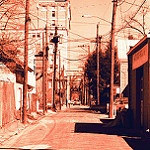
Label: street